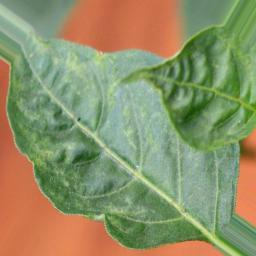
Label: mites_and_trips